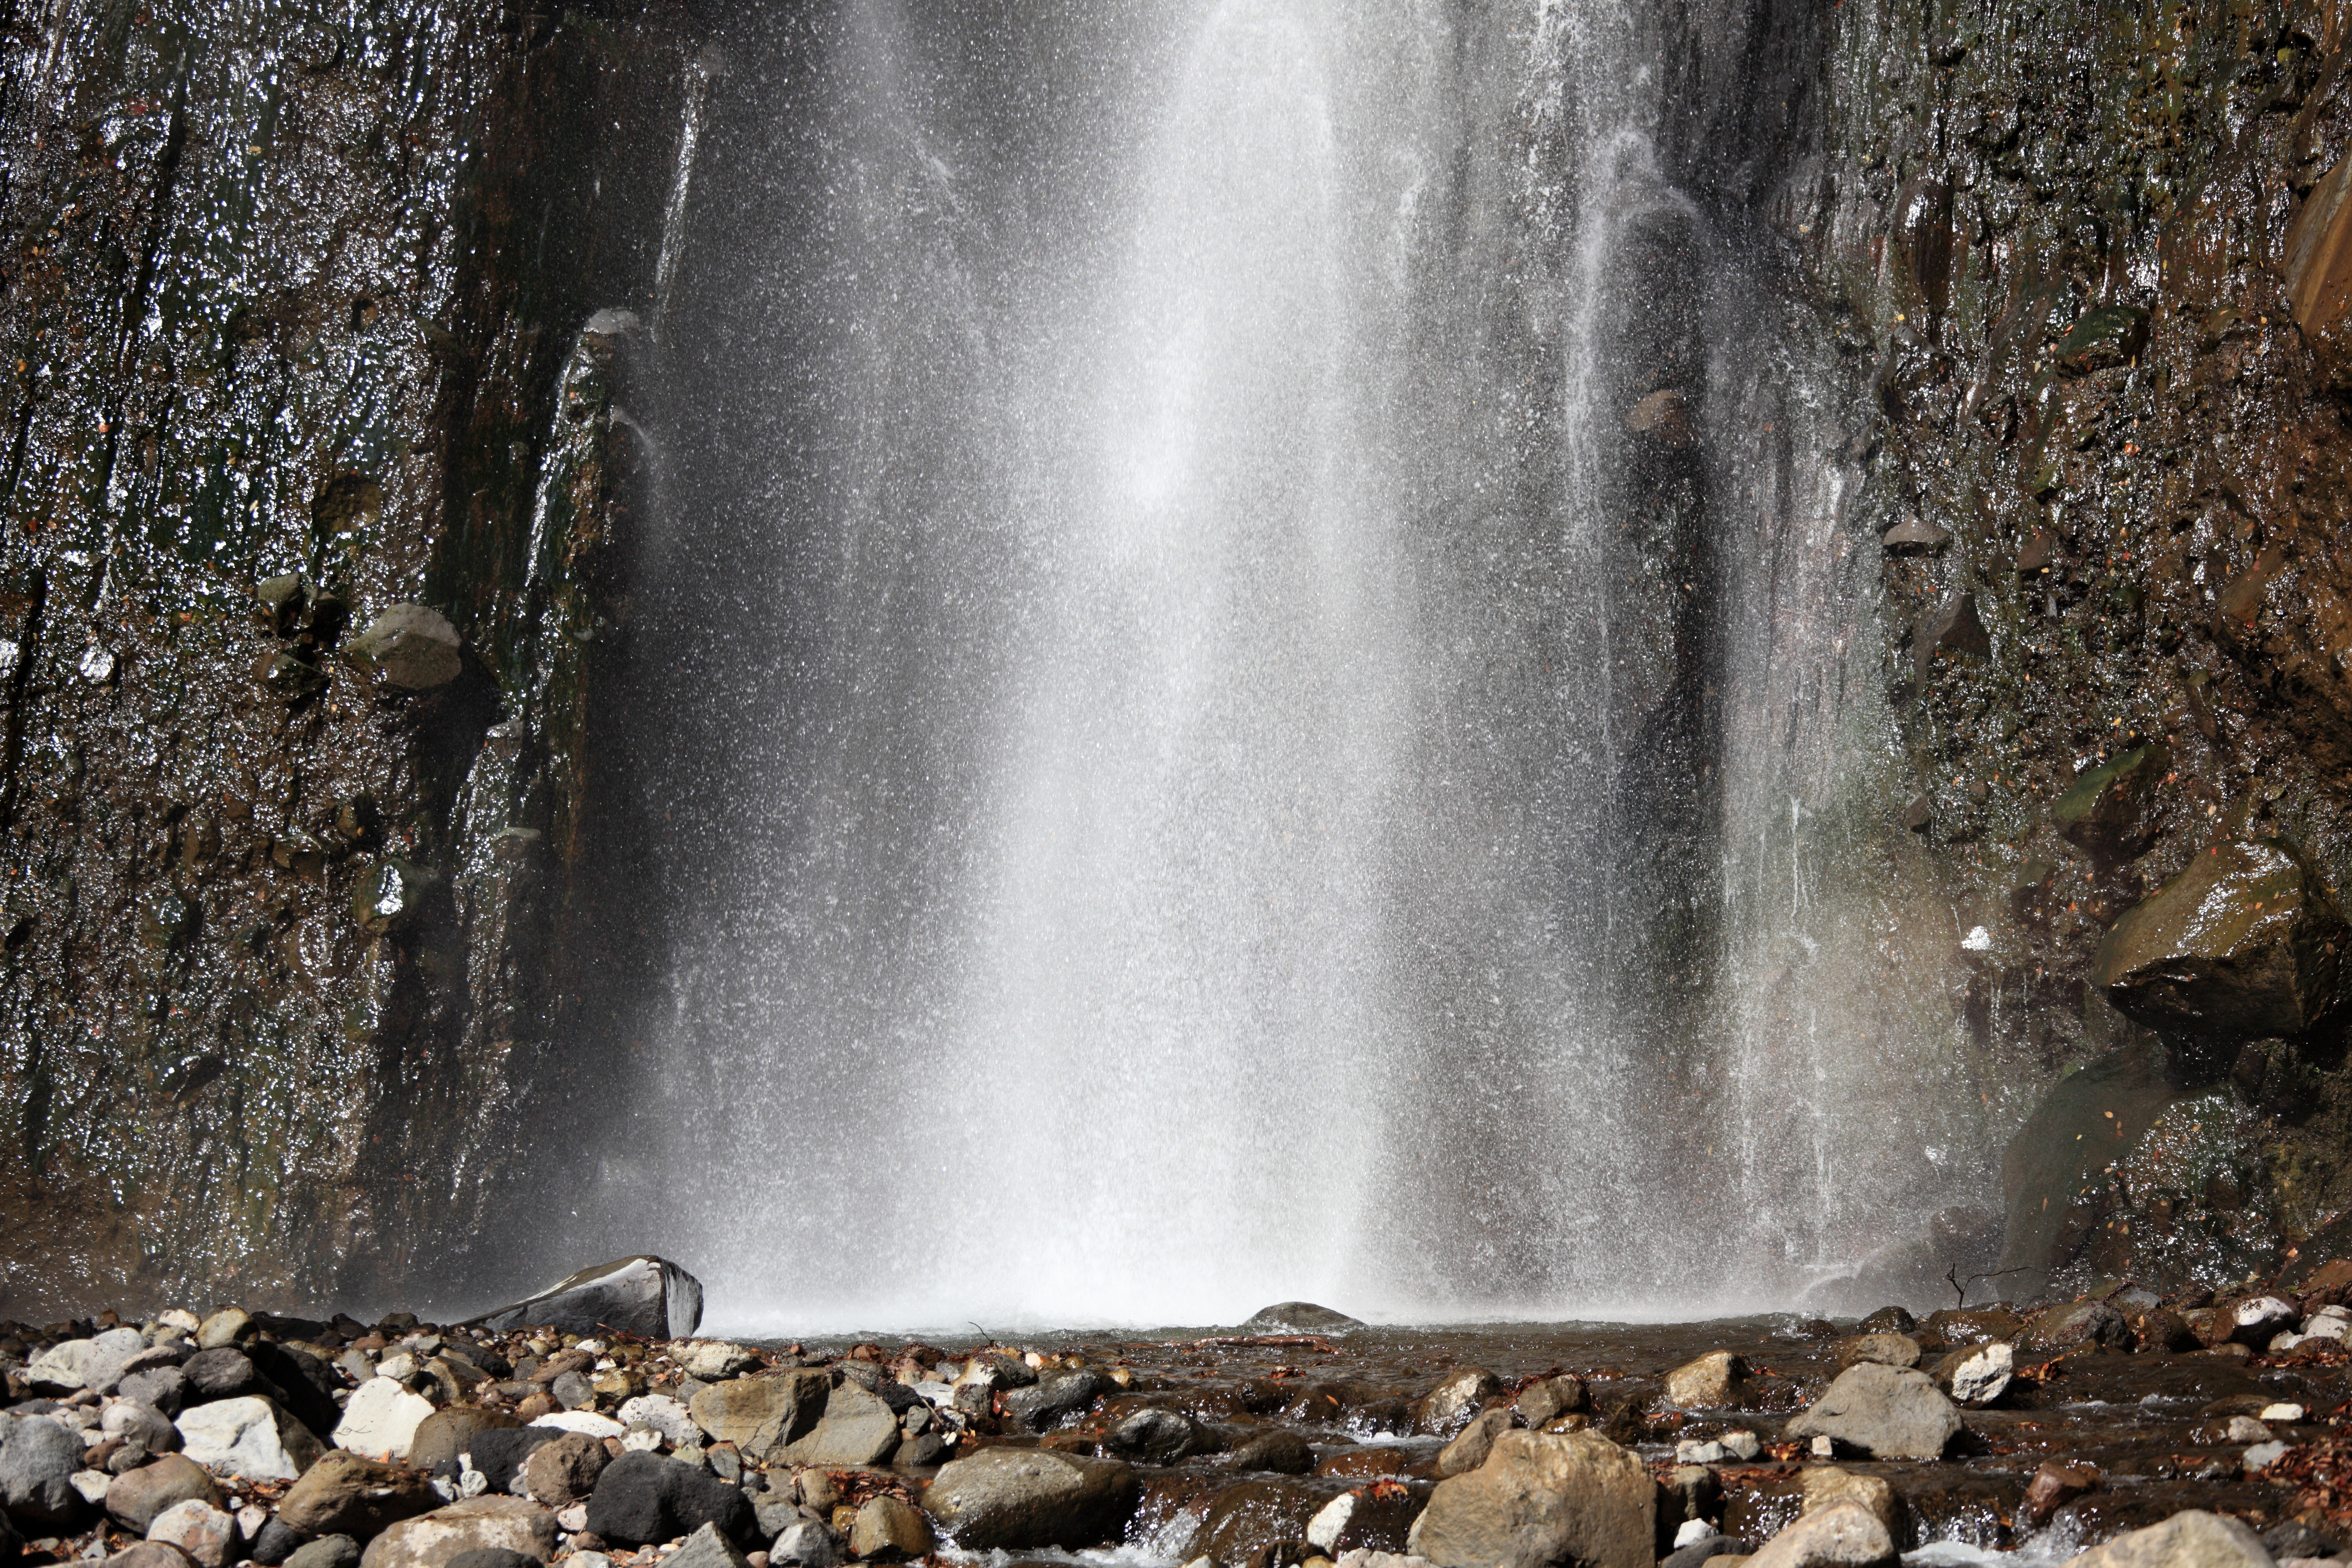
water, nature, rock, waterfall, formation, stream, high, autumn, body of water, 5d, wasserfall, hires, markii, water feature, hi, res, resolution, gunma, maebashi, fudohootaki